Sines

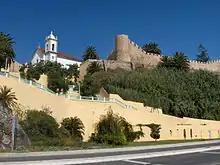
The ancient centre of Sines: the castle was initiated as protection from pirates in 1362

Vestiges of a few settlements have today been discovered in archaeological sites, such as Palmeirinha and Quitéria, that attest to the age of human settlements in Sines. Arnaldo Soledade (1981) noted that these Visigoths, identified as "Cinetos", may have been the original civilization that gave rise to the community, suggesting the local toponymy may have derived from this; "Cinetos", to Cines and, finally, Sines. Although this tribes lineage is not clearly defined, Soledade goes on to refer to the construction of a castro where the current Castle stands.